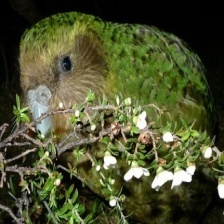
Species: KAKAPO
Scientific name: STRIGOPS HABROPTILUS